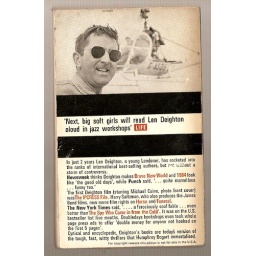
horse under water back